Belvedere, London

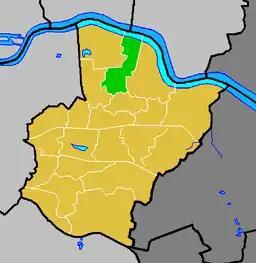
Belvedere ward (green) within the London Borough of Bexley (yellow)

Belvedere is a town in south east London, England, within the London Borough of Bexley. It lies close to the River Thames, with Erith to the east, Bexleyheath to the south, and Abbey Wood and Thamesmead to the west. Before the creation of Greater London in 1965, Belvedere was in the administrative county of Kent.